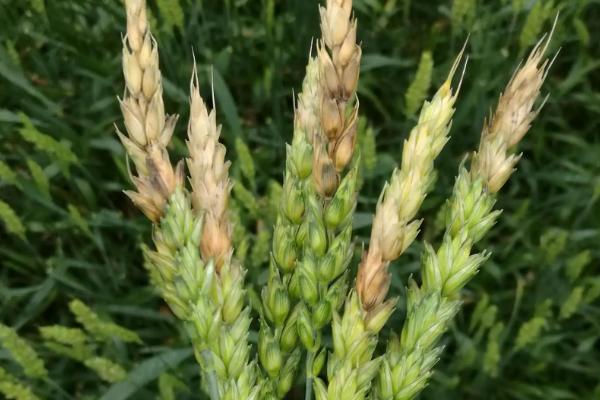
Plant: Wheat
Disease: wheat head scab